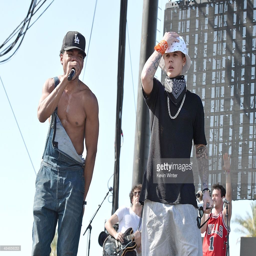
pop artist performs with music video performer onstage during day of the festival .